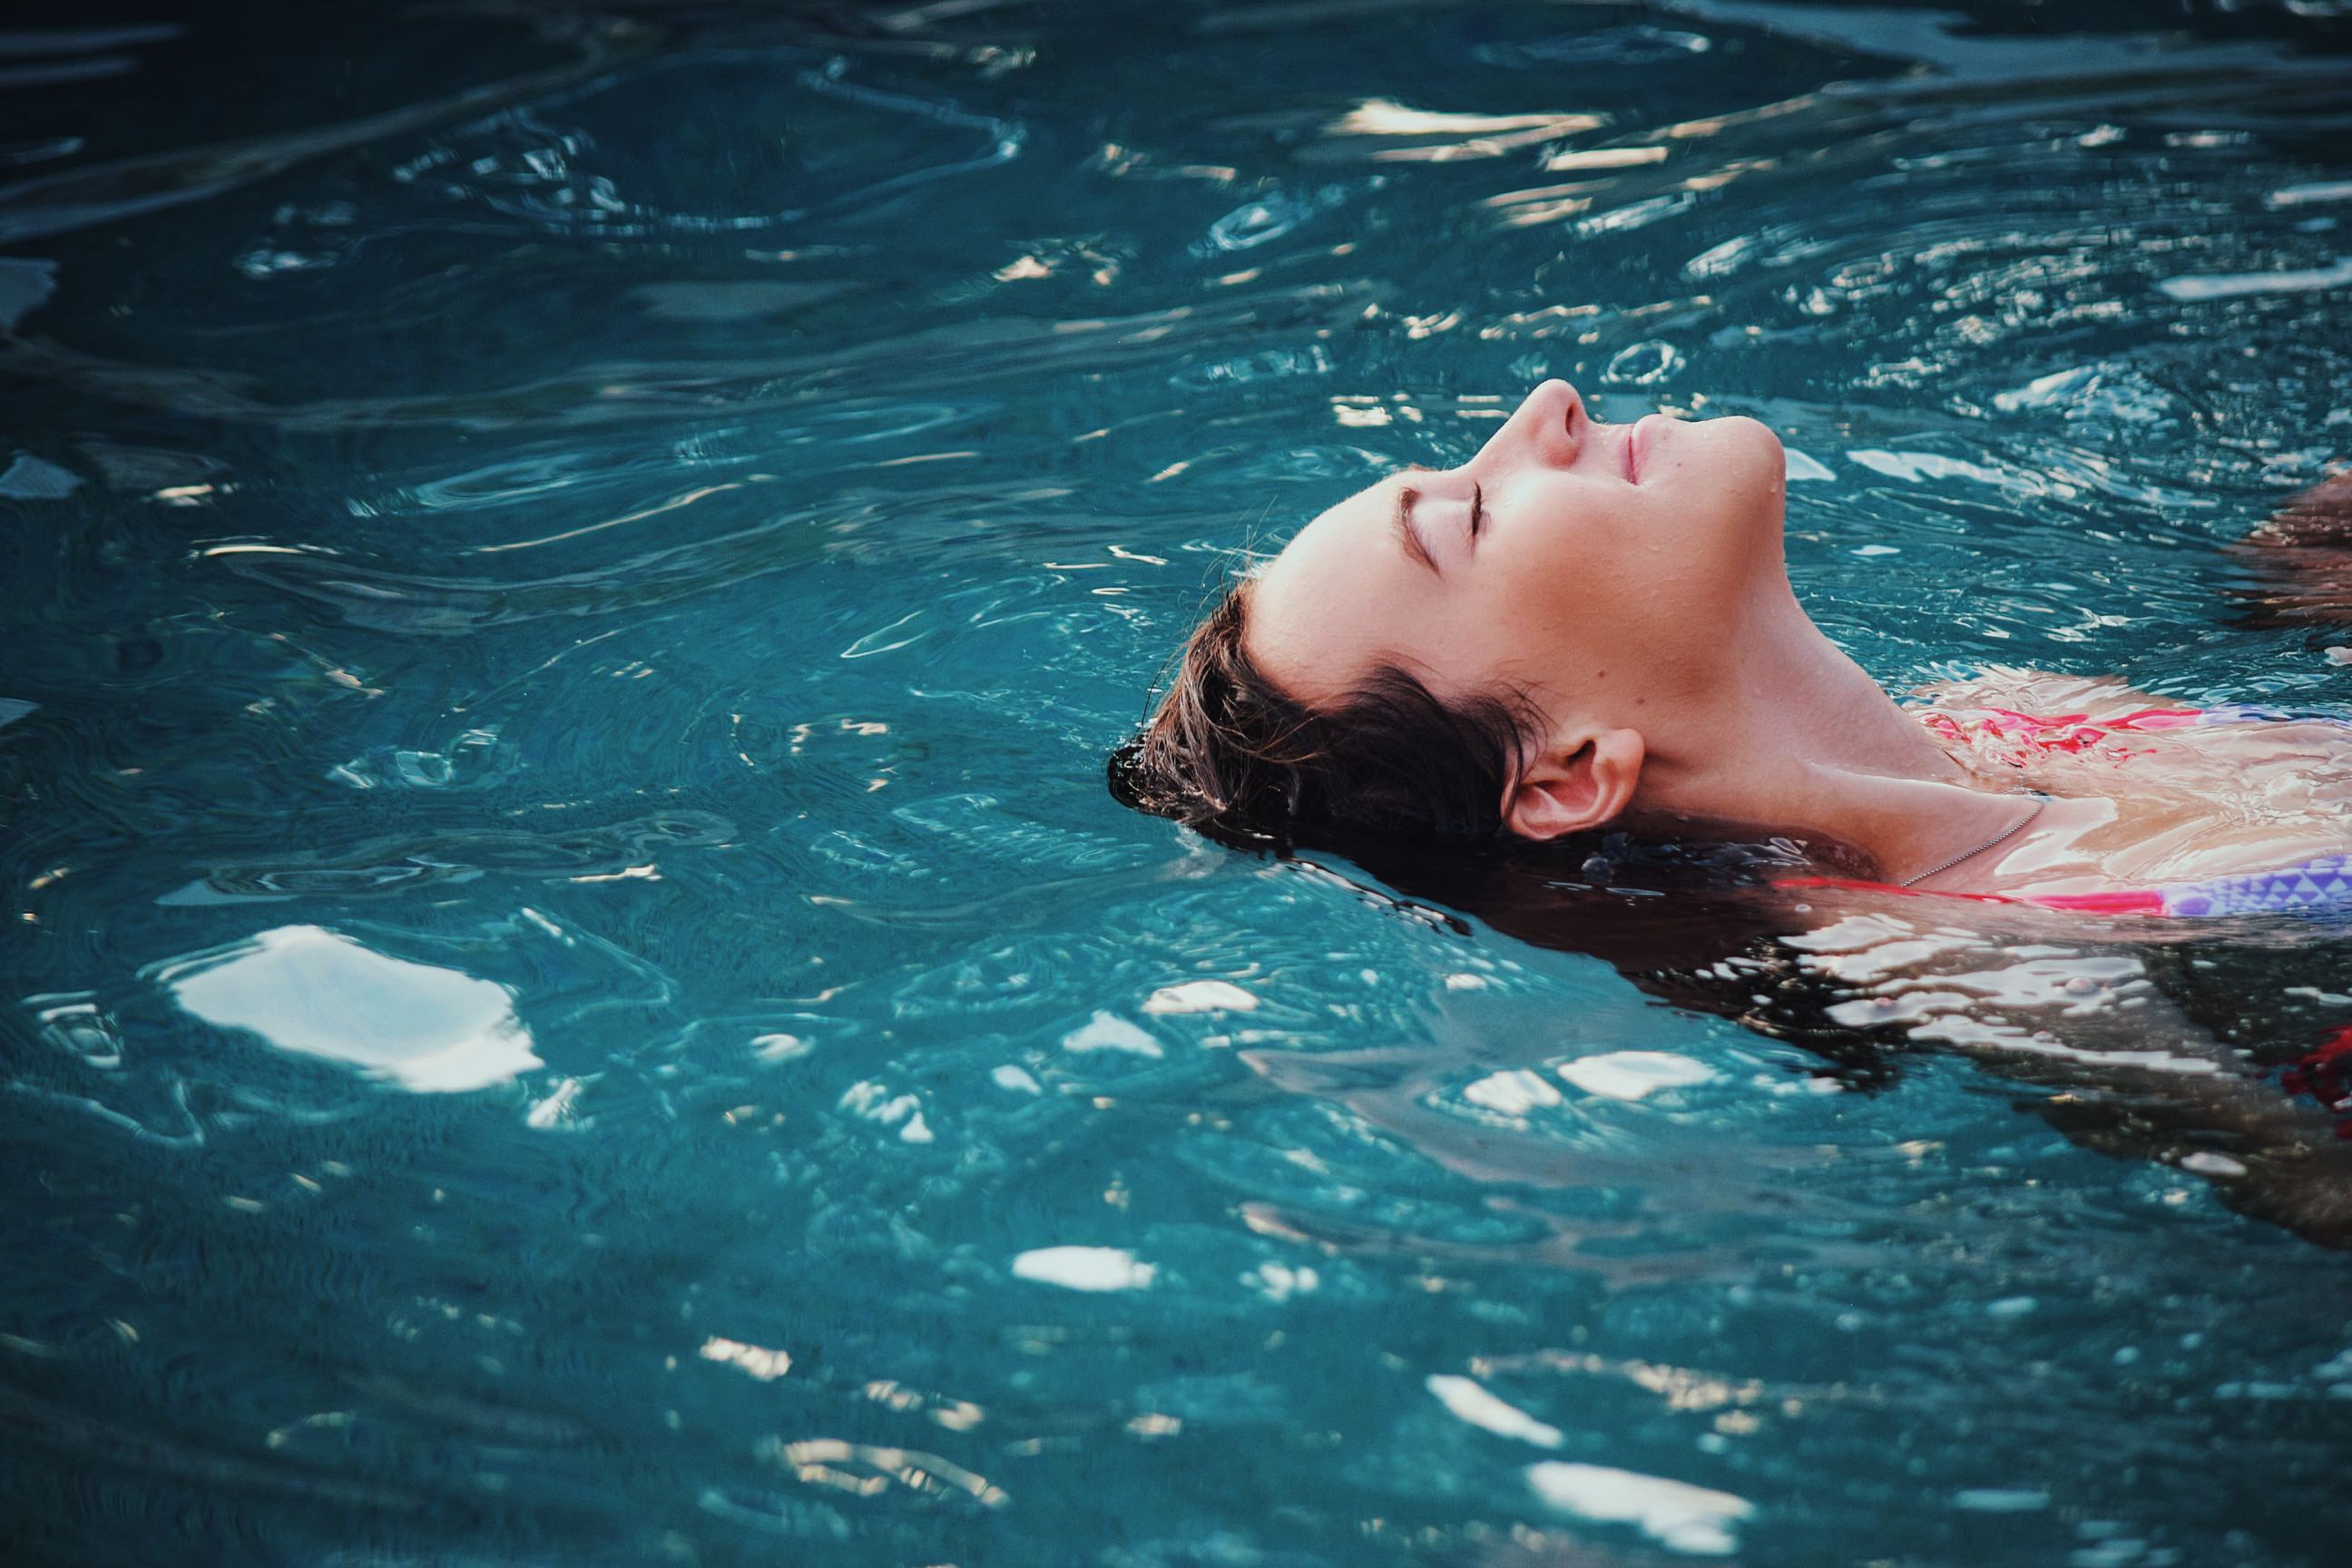
water, person, wet, summer, vacation, travel, recreation, underwater, swimming pool, leisure, swimming, swimmer, relaxing, fun, sports, ripples, water sport